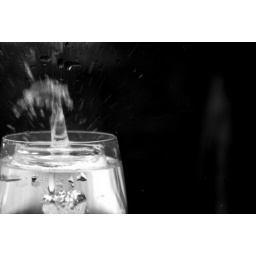
shooting with a softgun in a glass of water is a funny idea ;)